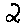
Label: 2